Medgrid

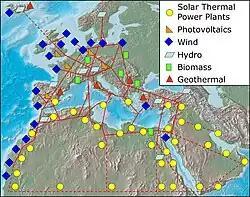
A conceptual plan of a European super grid linking renewable energy projects like DESERTEC & Medgrid across North Africa, the Middle East and Europe and could serve as the backbone for the hypothetical supersmart grid.

As per the statement made by Dr Gerhard Knies, German physicist and founder of the Trans-Mediterranean Renewable Energy Cooperation (TREC) network of researchers - "The world’s deserts collect more energy from the sun in six hours than mankind consumes in an entire year". It illustrates the idea behind the ambitious project - Medgrid which will exploit solar energy from desert areas.